Swap (finance)

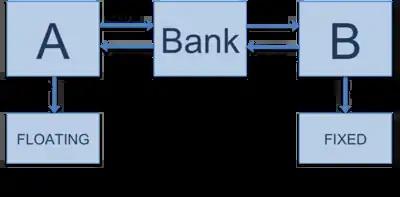
A is currently paying floating, but wants to pay fixed. B is currently paying fixed but wants to pay floating. By entering into an interest rate swap, the net result is that each party can 'swap' their existing obligation for their desired obligation. Normally, the parties do not swap payments directly, but rather each sets up a separate swap with a financial intermediary such as a bank. In return for matching the two parties together, the bank takes a spread from the swap payments.

The most common type of swap is an interest rate swap. Some companies may have comparative advantage in fixed rate markets, while other companies have a comparative advantage in floating rate markets. When companies want to borrow, they look for cheap borrowing, i.e. from the market where they have comparative advantage. However, this may lead to a company borrowing fixed when it wants floating or borrowing floating when it wants fixed. This is where a swap comes in. A swap has the effect of transforming a fixed rate loan into a floating rate loan or vice versa.